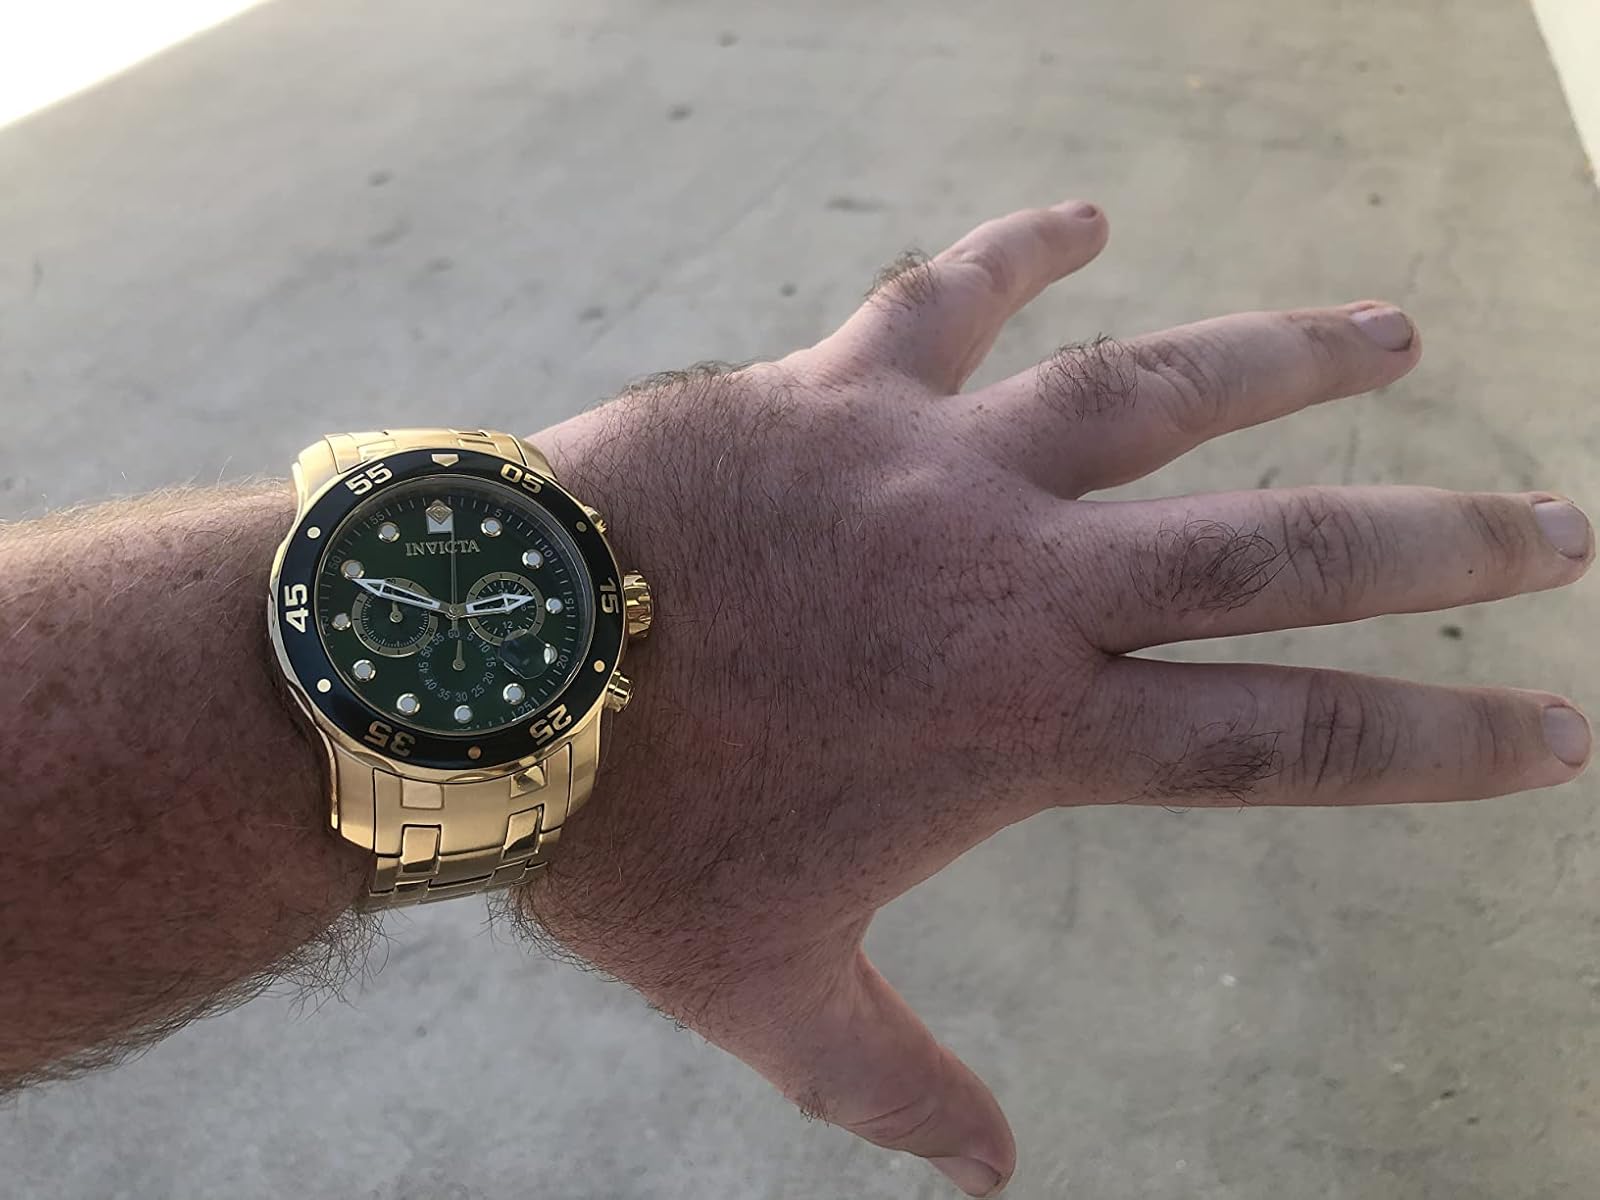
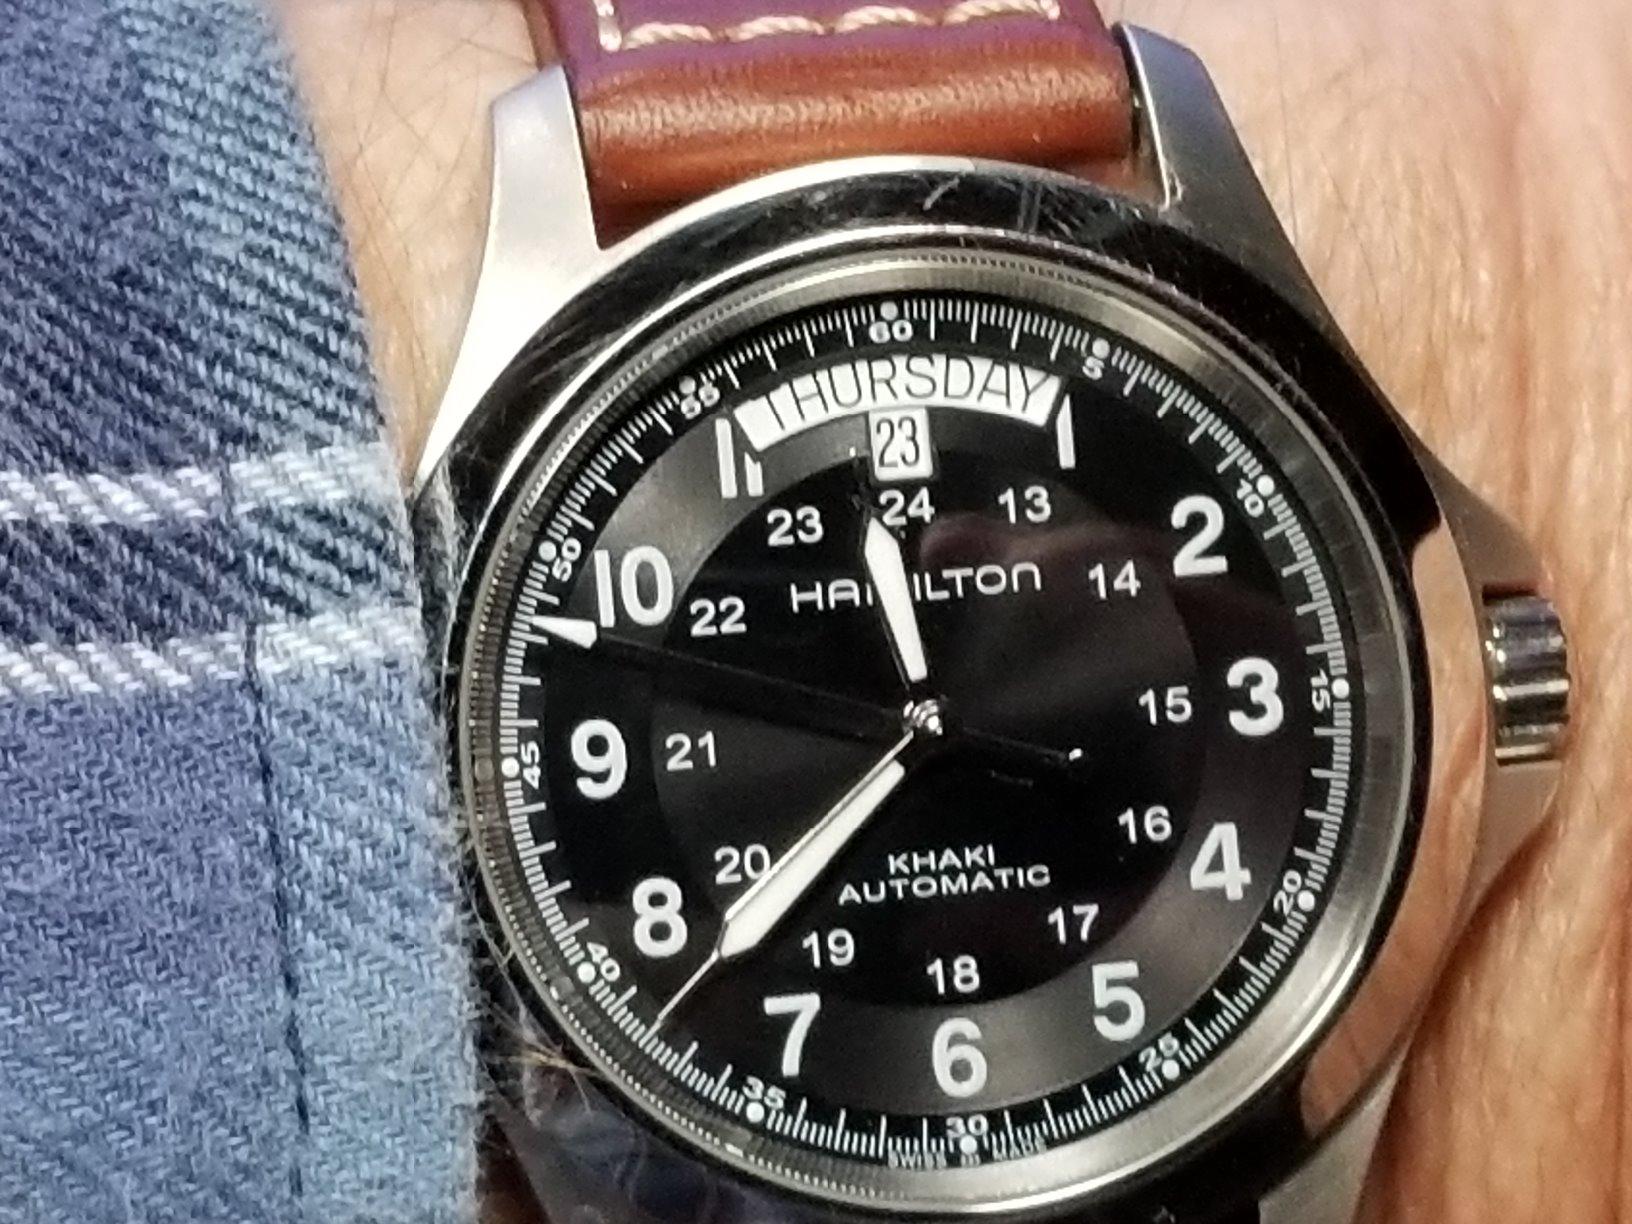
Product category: accessories_watch
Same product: no